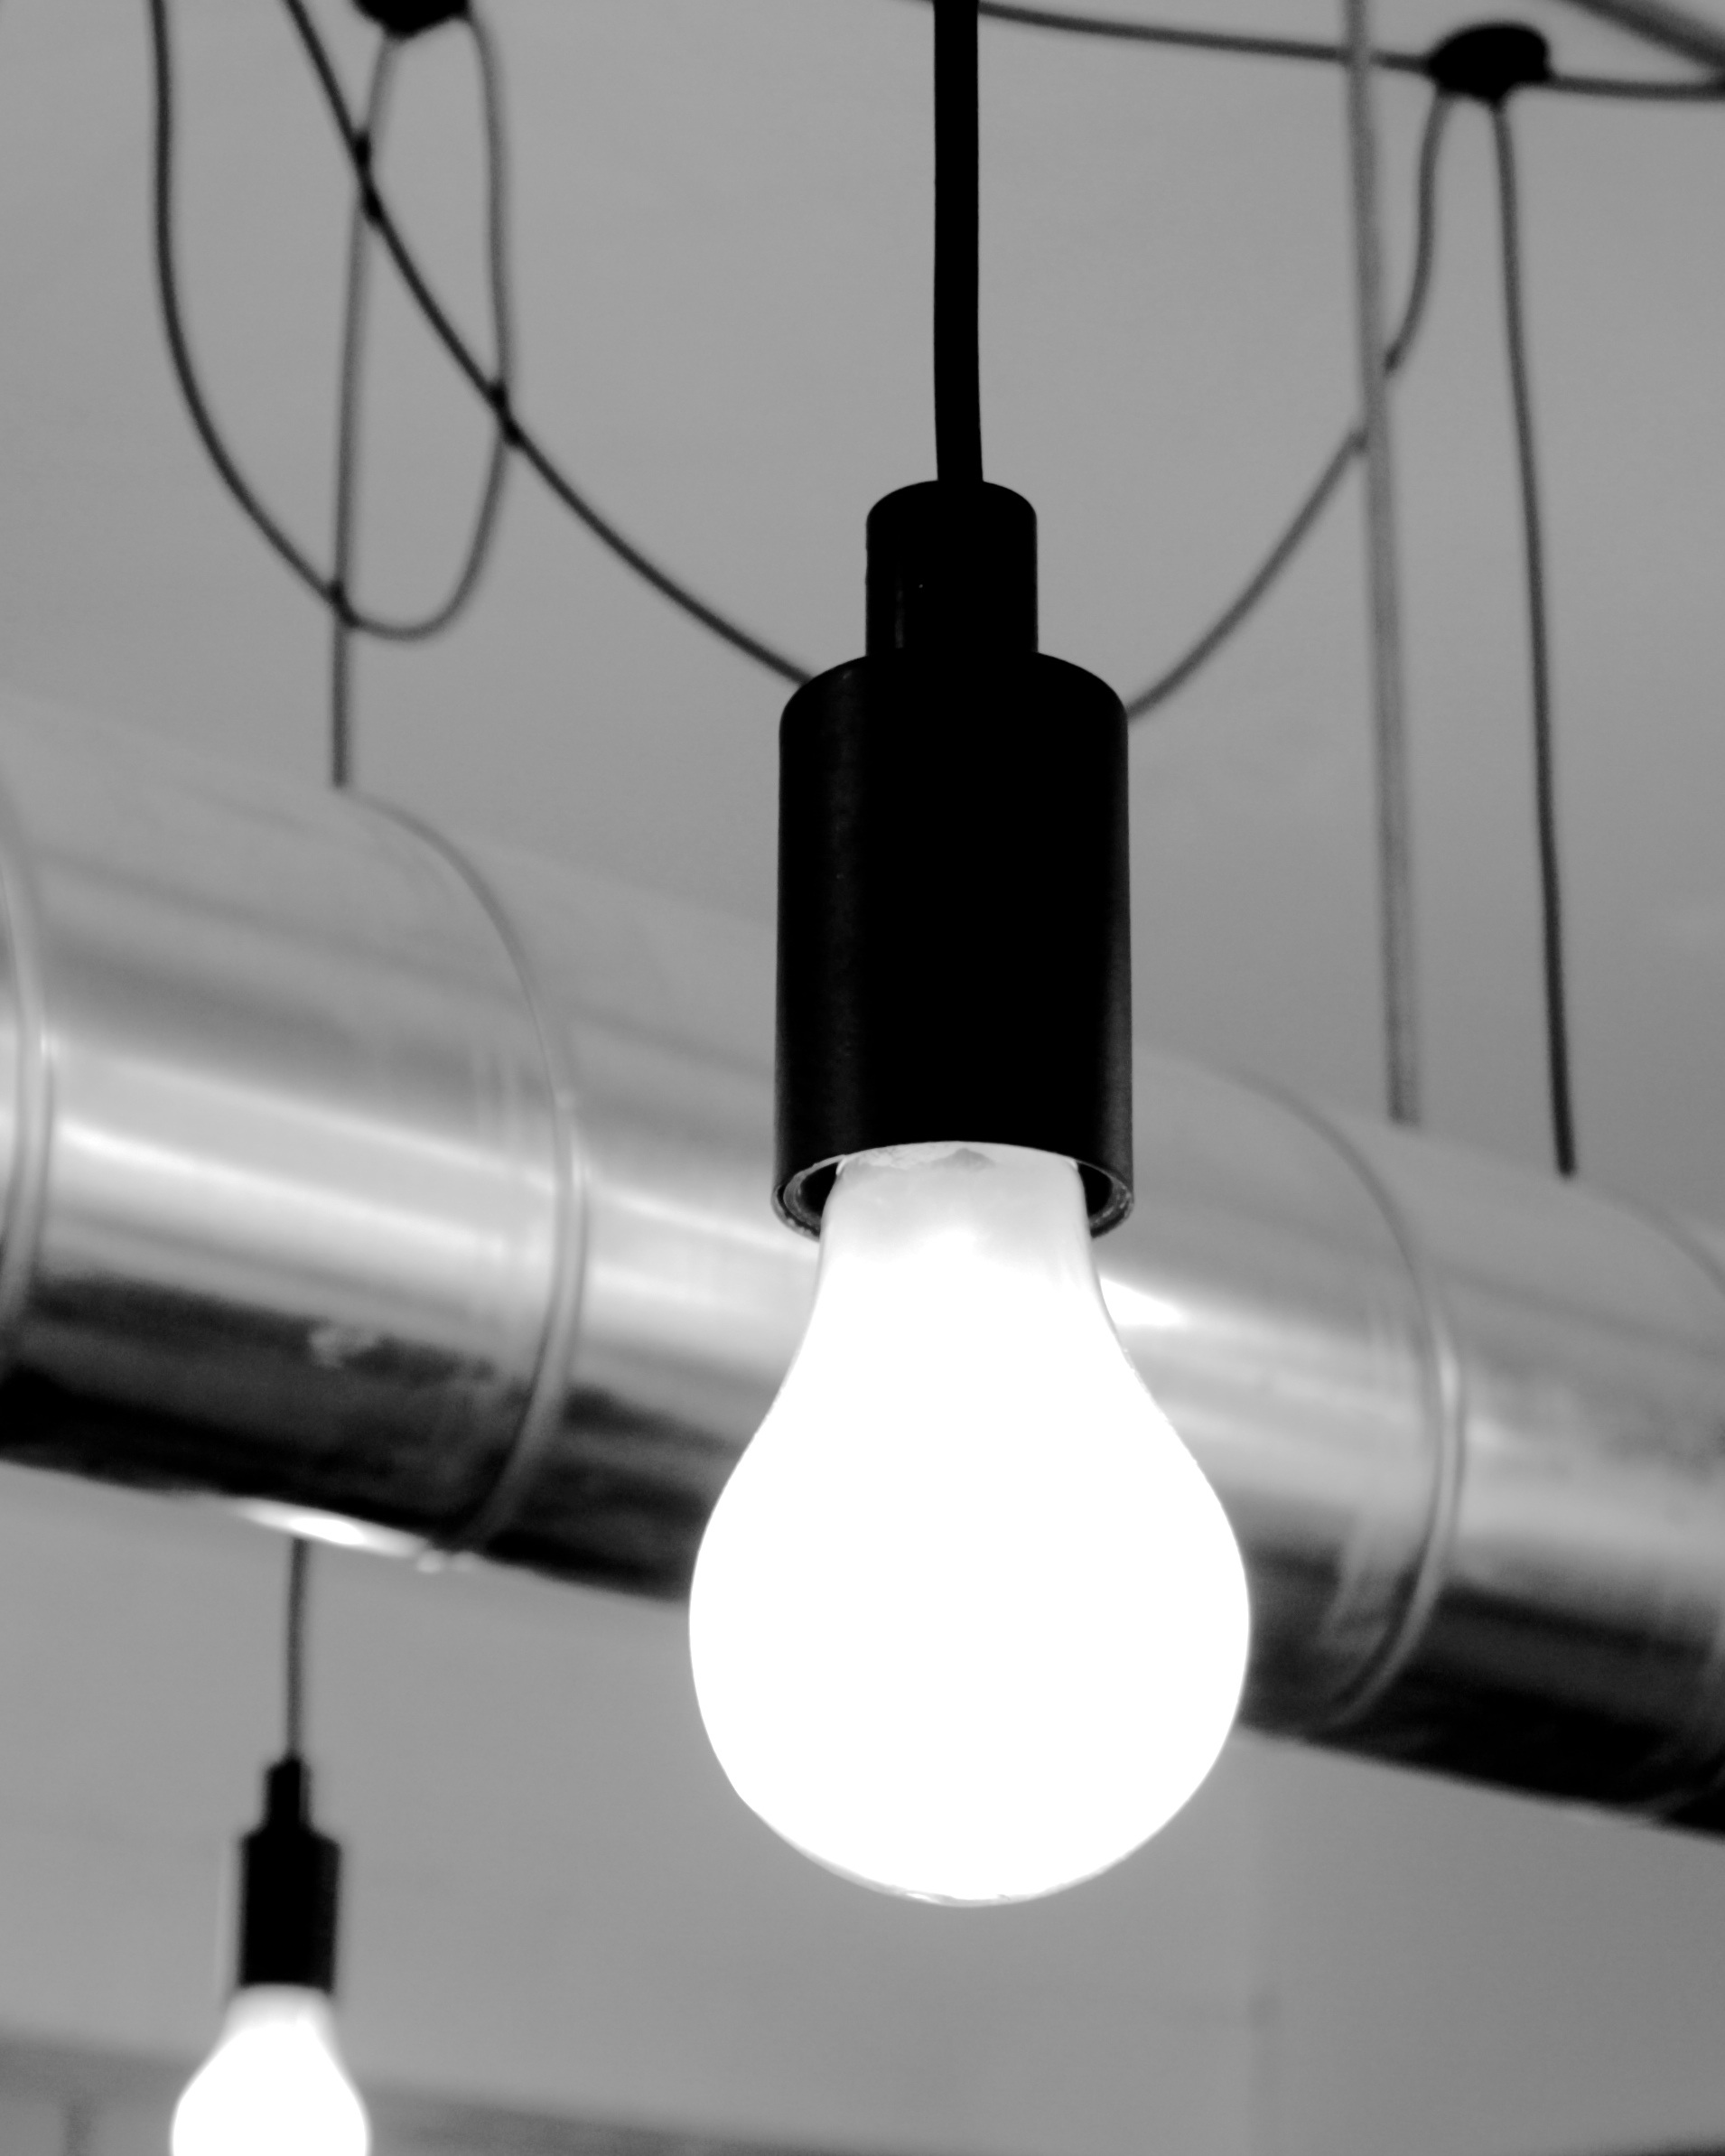
light, black and white, glass, bulb, lamp, black, electricity, lighting, lightbulb, energy, product, power, bright, light fixture, idea, imagination, electric